Alfonso de Cartagena

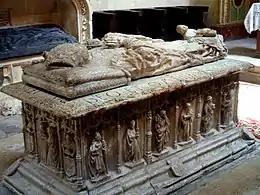
Sepulcher of Alfonso de Cartagena in the Chapel of the Visitation of the Cathedral of Burgos

Besides his translations of twelve books of Seneca, in which he was particularly interested, and of the works of Cicero mentioned above, he wrote "Rerum in Hispania gestarum Chronicon". Around 1456 he wrote a history of Spain based on Flavius Josephus, Florus and Jiménez de Rada and entitled "Anacephaleosis" that emphasized Castilian Gothicism. This was translated by Fernán Pérez de Guzmán and Juan de Villafuerte under the title "Genealogía de los Reyes de España" (Genealogy of the Kings of Spain) (1463). The translation was composed of a prologue and 94 chapters, of which seven contain a summary of the origins of the Spanish monarchy from Atalaric to the kings of Asturias and of Castile and León, and a genealogical tree showing their relationship to the monarchs of Navarre, Aragon and Portugal.